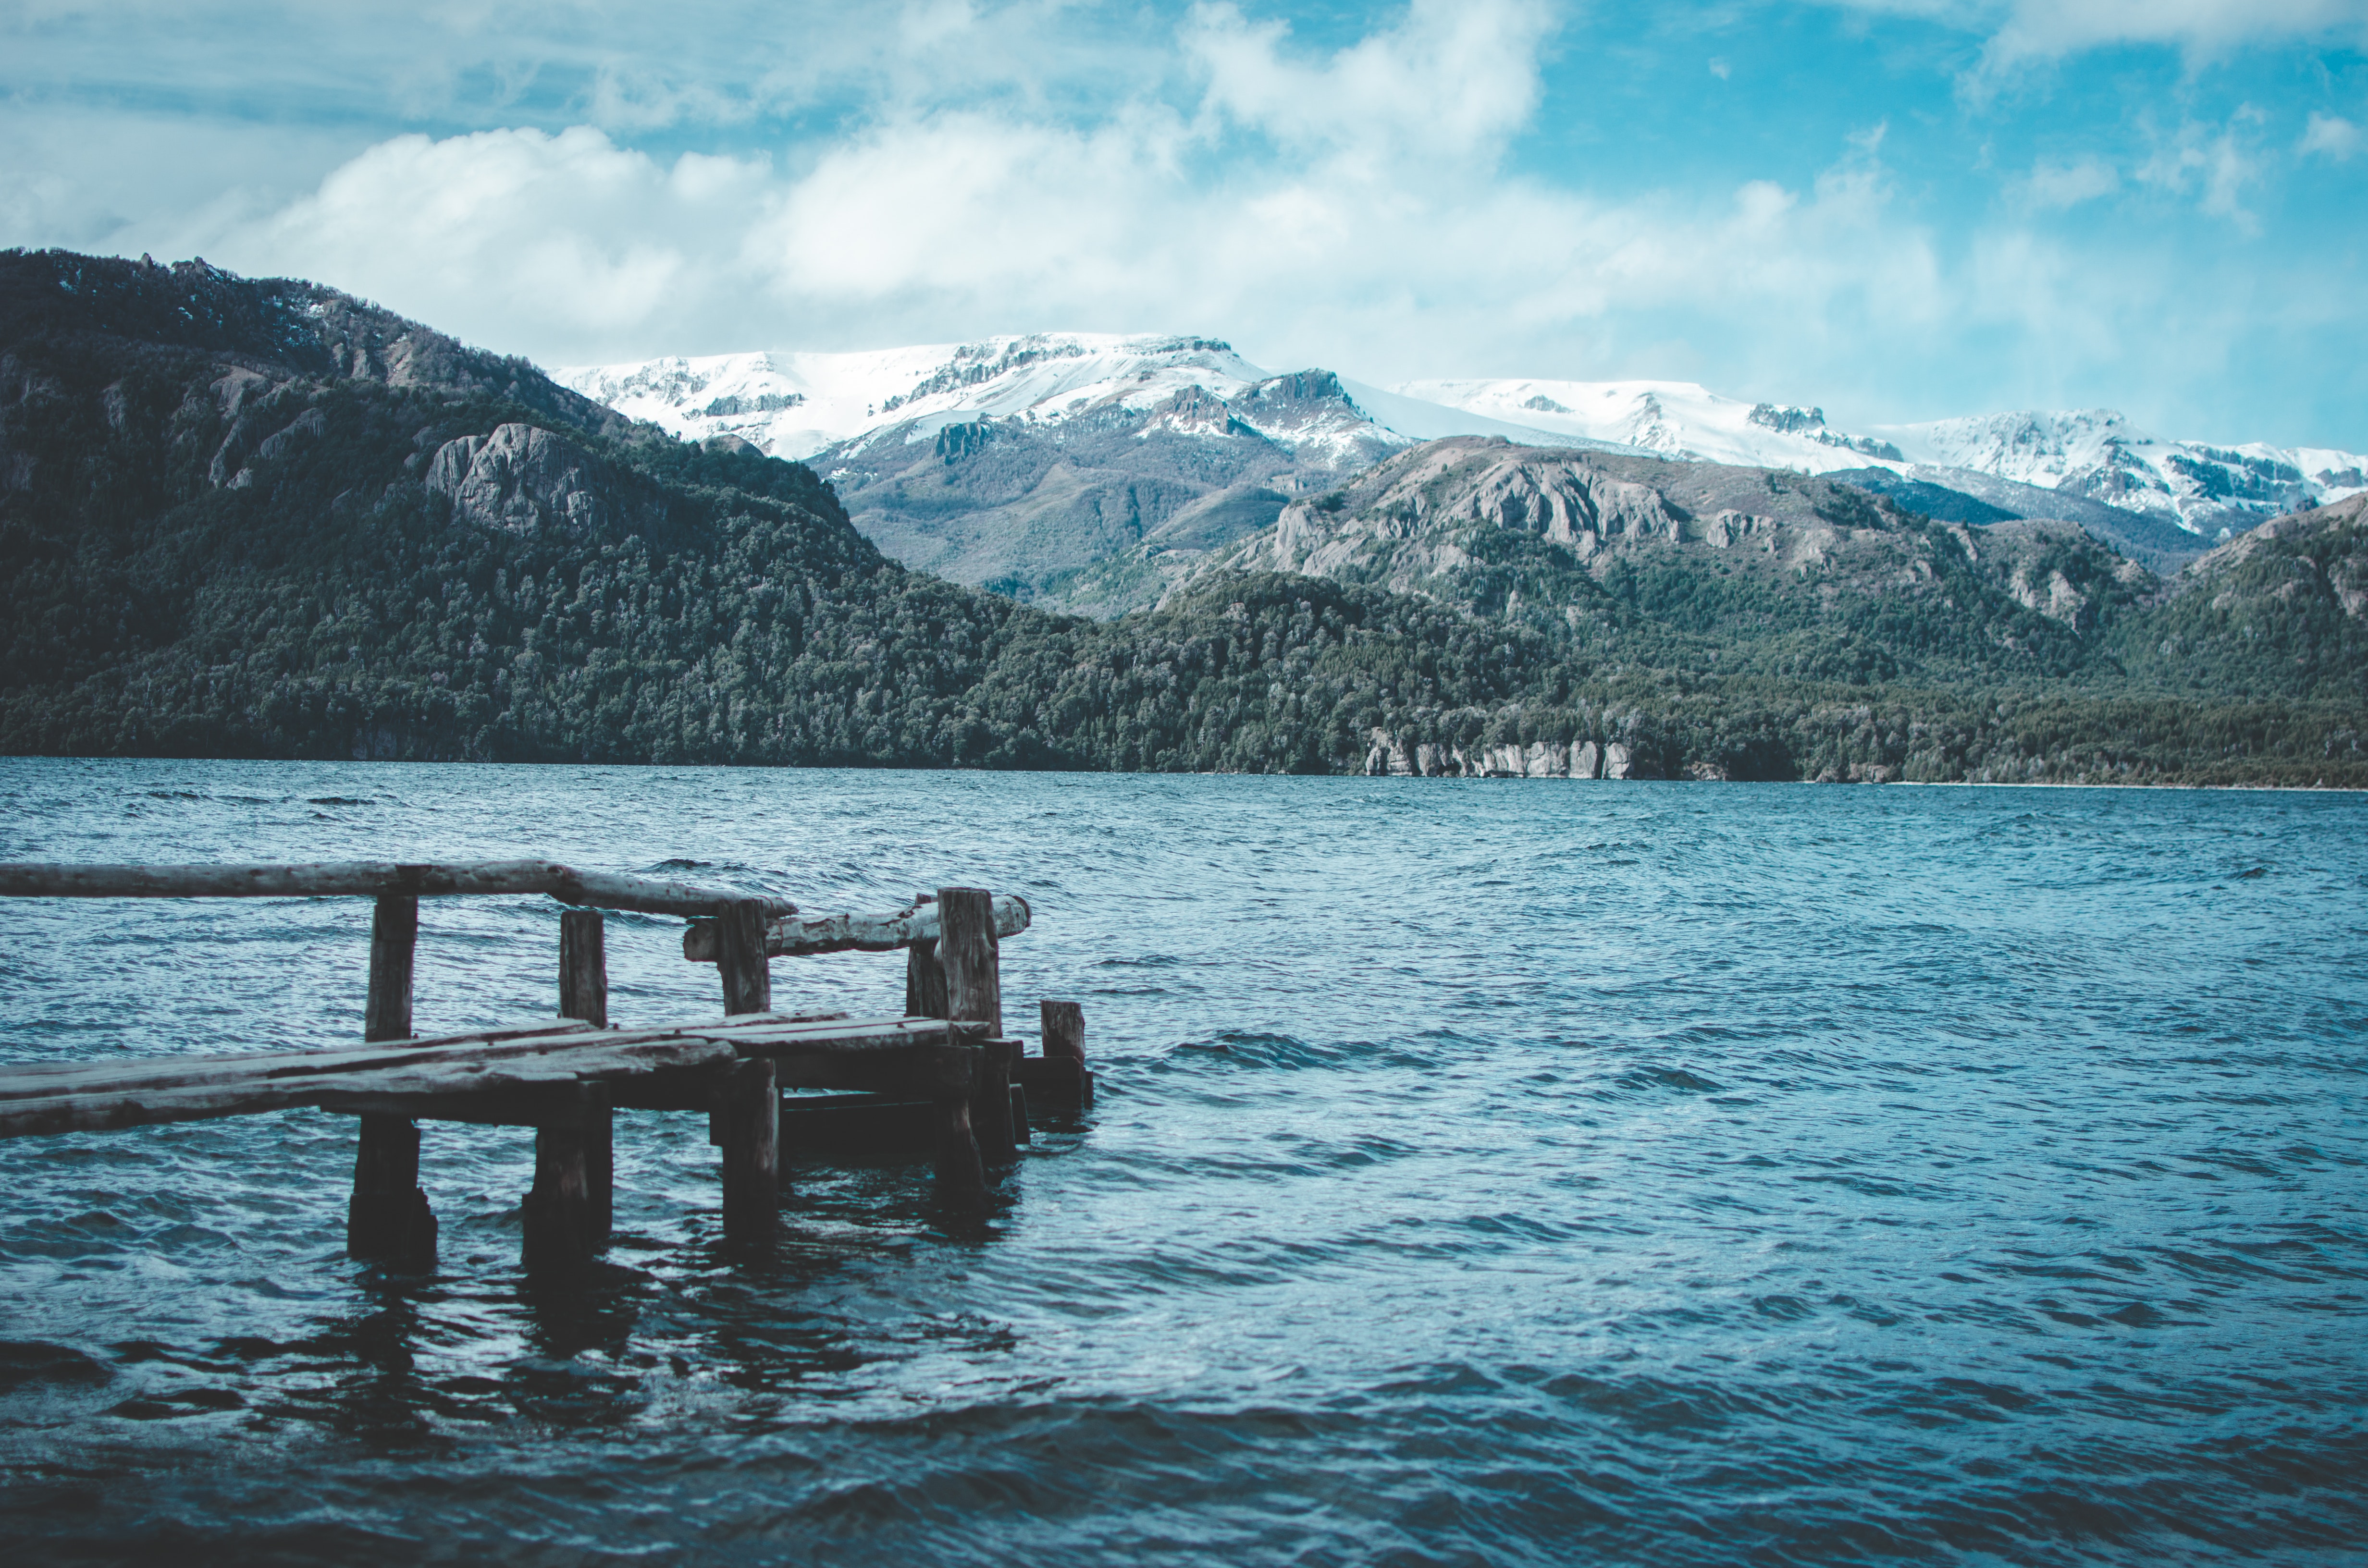
water, nature, lake, sky, mountain, mountainous landforms, cloud, wilderness, reflection, mountain range, sea, loch, lake district, water resources, mount scenery, ocean, snow, fjord, highland, tree, winter, glacial landform, alps, fell, landscape, river, arctic, reservoir, calm, sound, bay